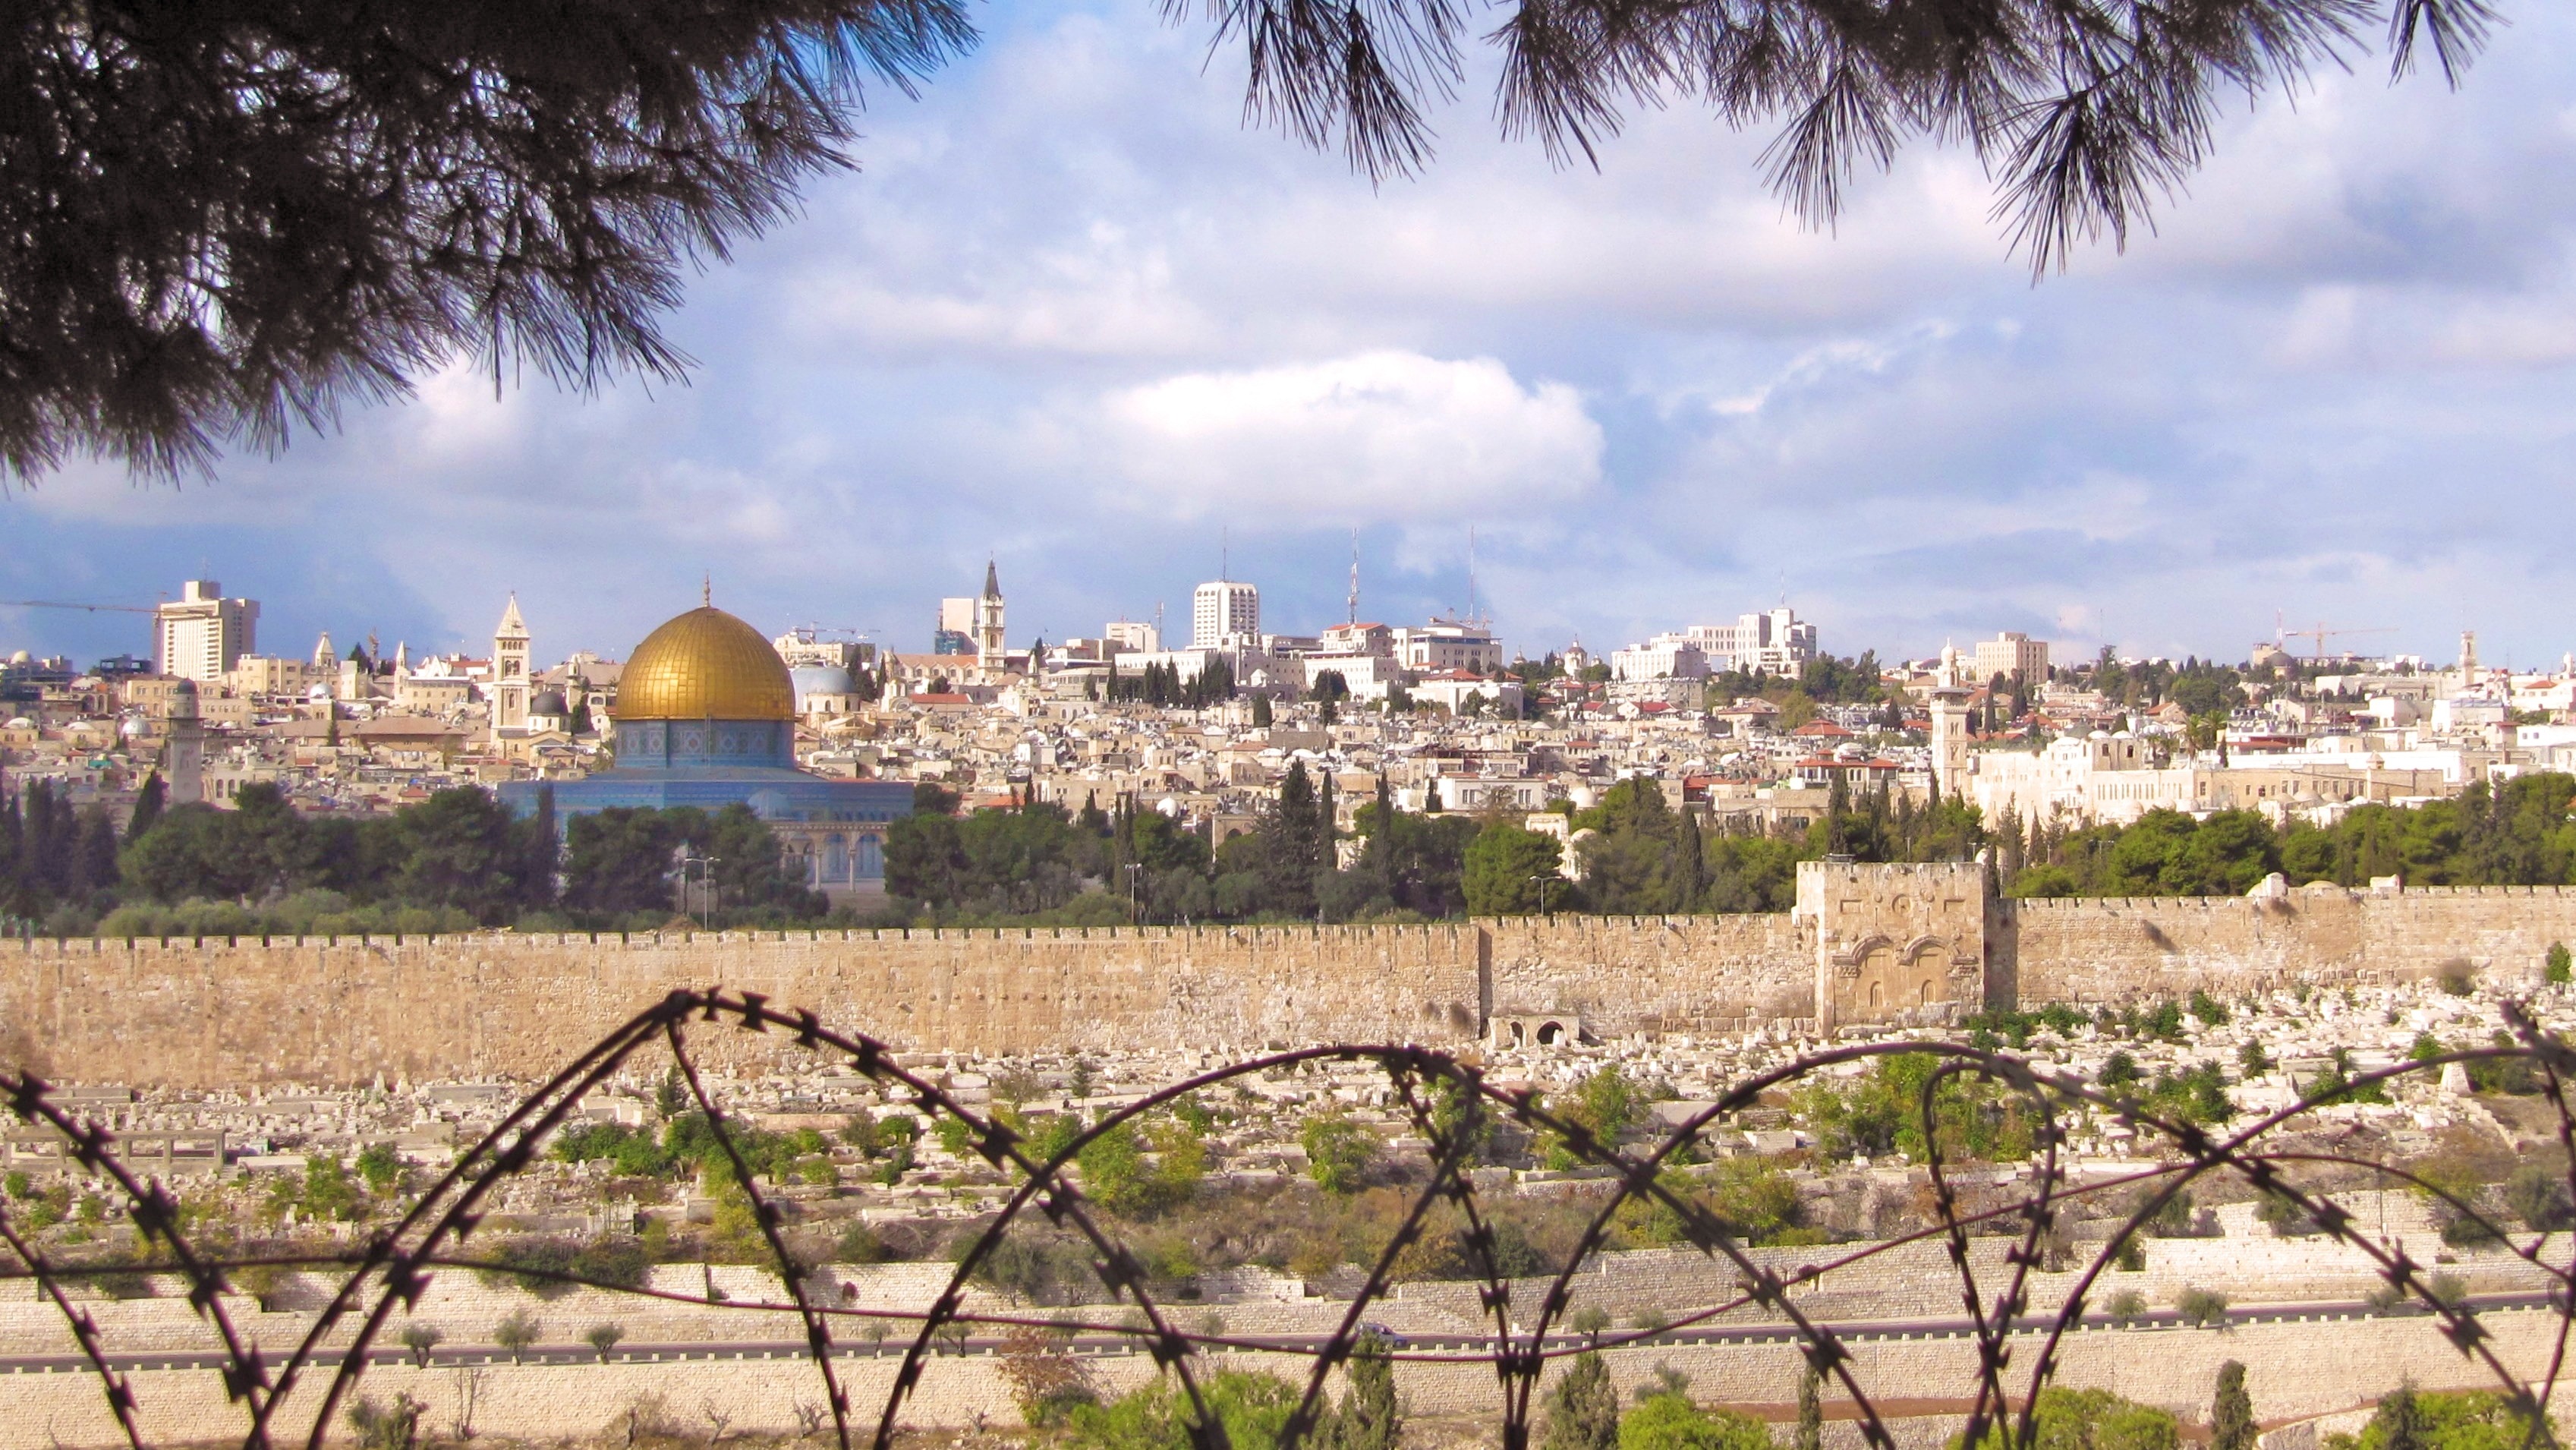
flower, cityscape, panorama, village, agriculture, jerusalem, israel, dome of the rock, golden dome, holy city